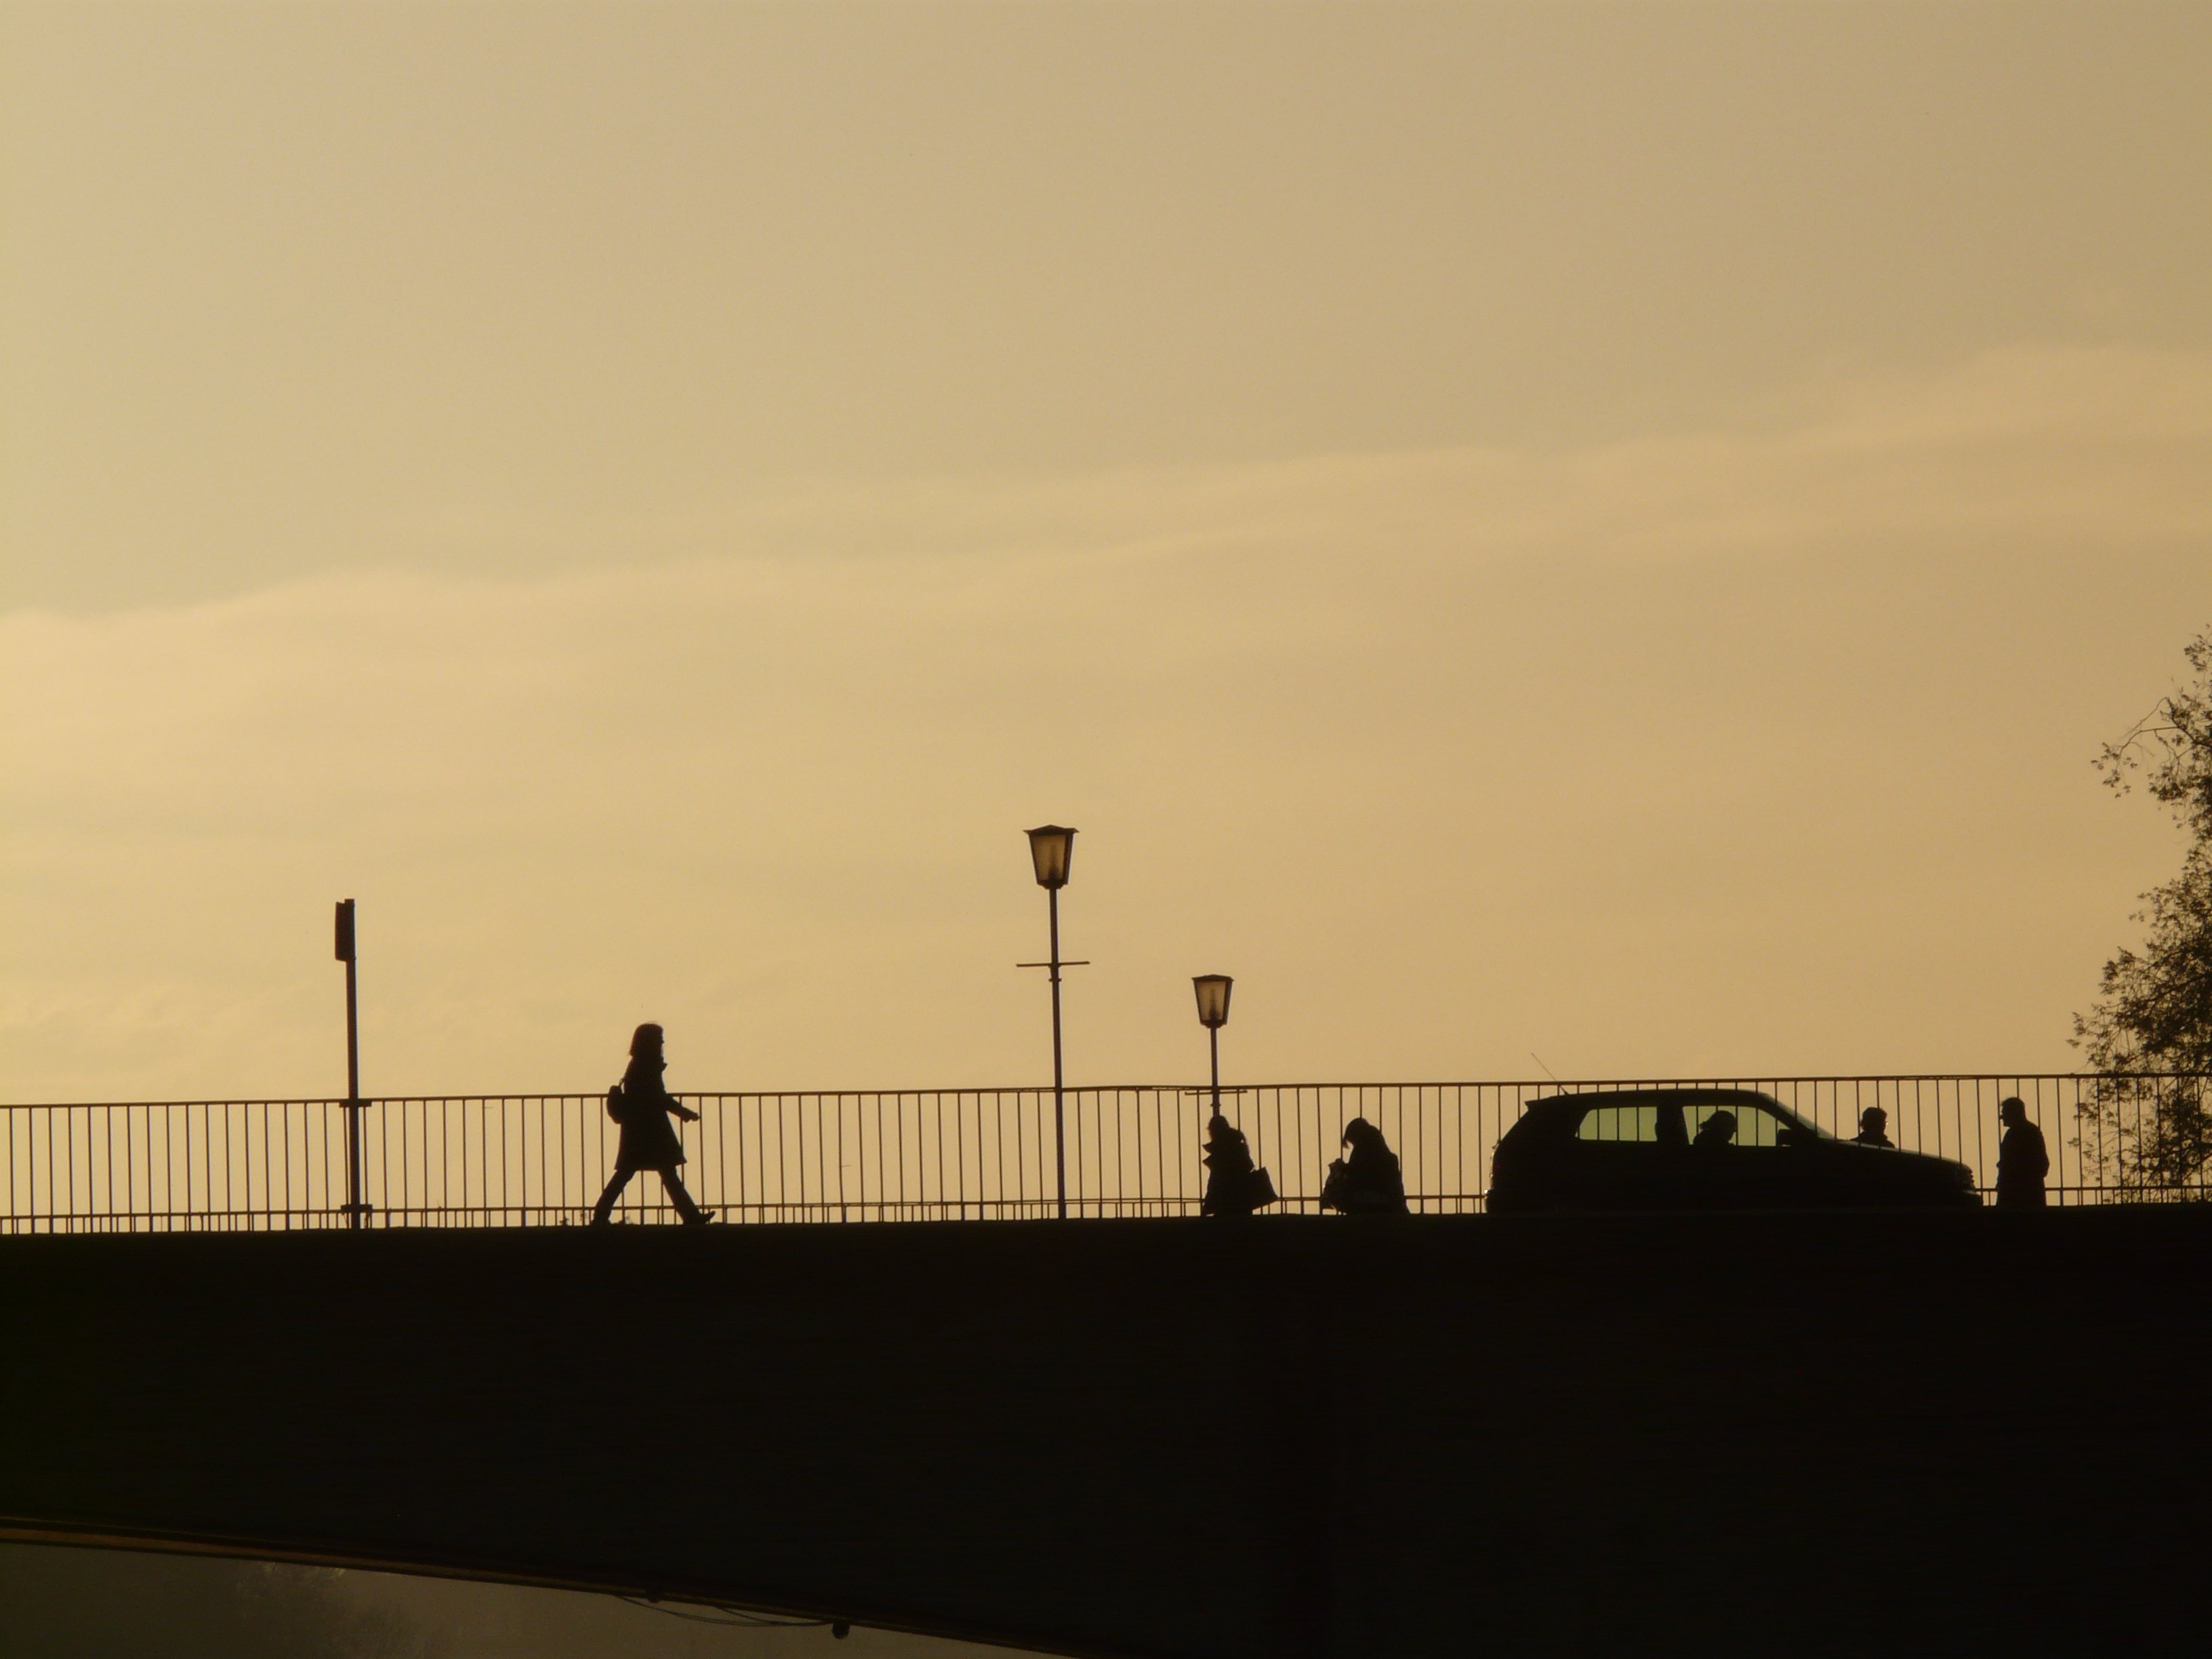
sea, horizon, silhouette, cloud, sky, sun, sunrise, sunset, road, bridge, skyline, sunlight, morning, dawn, city, profile, dusk, live, web, evening, line, human, street lamp, shape, back light, everyday life, atmospheric phenomenon